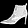
Label: Ankle boot